St. Ann & the Holy Trinity Church

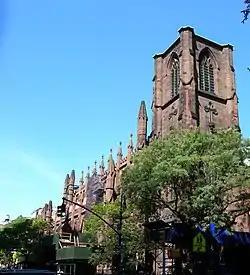
Truncated steeple

St. Ann & the Holy Trinity Church is a historic Episcopal church at the northwest corner of Montague and Clinton Streets in the Brooklyn Heights neighborhood of Brooklyn in New York City. It is the co-cathedral of the Episcopal Diocese of Long Island.